Julian Hotel

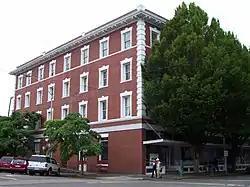
Julian Hotel in 2009

The Julian Hotel, located in Corvallis, Oregon, is listed on the National Register of Historic Places. The building was first constructed in 1892 (named Hotel Corvallis), before a major remodel in 1911 changed the name and style of the building as well as added a fourth floor.